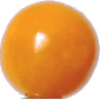
Label: Physalis 1